Biz Mackey

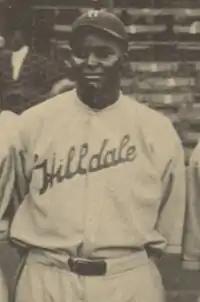
Mackey at the 1924 Colored World Series

Personality conflicts with Newark owner Effa Manley led to Mackey's departure from play after the 1941 season, moving to Los Angeles. While there, he worked at North American Aviation during World War II. He returned to the Eagles in 1945 when Manley had a conflict with his replacement, Willie Wells. Mackey managed the team in 1946 as the Eagles won the Negro League World Series four games to three, again over the Monarchs, who featured pitcher Satchel Paige. Even in his forties, Mackey was still an effective player – he batted .307 in 1945, and appeared in the 1947 All-Star Game at age 50. When the Eagles moved to Houston in 1950, he retired from baseball following the season.